History of Huddersfield Town A.F.C.

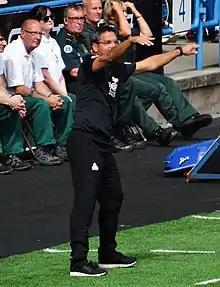
David Wagner

After a good start to the 2012–13 season, even topping the division, Town experienced a dreadful run of games and didn't win in 12 matches and this saw Grayson sacked in January 2013. Mark Lillis was placed in temporary charge and took charge of five games before Mark Robins was given the job in February 2013. Huddersfield survived relegation on the last day to finish 19th and then in the 2013–14 they again stayed up after finishing 17th. Mark Robins and Huddersfield Town parted company by mutual agreement after the first game of the 2014–15 season which was 4–0 home loss to Bournemouth, with Chris Powell taking over in September of the same year. In November 2015, Chris Powell was sacked and Mark Lillis was put in temporary charge for the upcoming local derby against Leeds United. By the time of the game, the new manager was revealed to be David Wagner, the former Borussia Dortmund II Manager who had turned down an offer from Liverpool to be Jürgen Klopp's Assistant to become the first foreign manager of Huddersfield Town. When he was appointed he said he wanted to play a style of play called "Gegenpressing" and also said he liked to see his teams play fast attractive football.